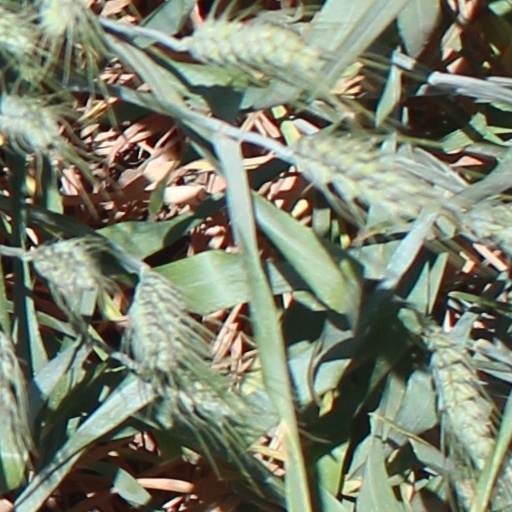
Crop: wheat